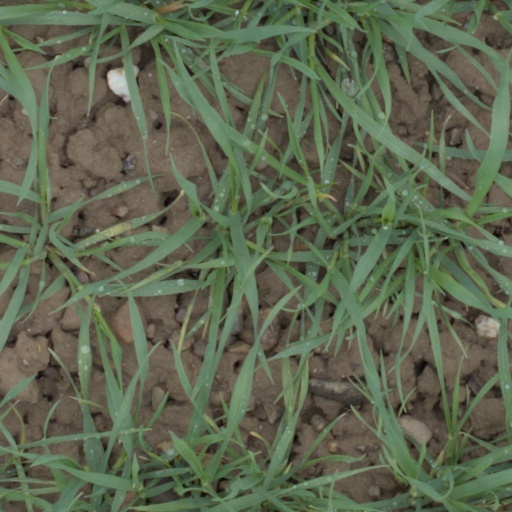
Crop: wheat